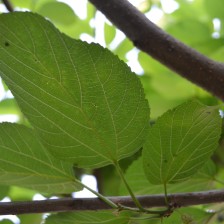
Variety: TaiwanMeacho